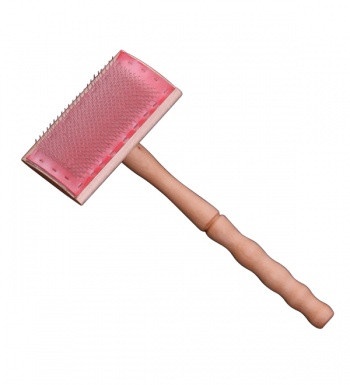
Ashford Flick Carder 72 PPSI - Long Handle
72 PPSI - Long handle This is your first carder for preparing individual staples of fleece wool. A flick carder is a very handy little tool which will open up staples quickly and efficiently for spinning or preparing staples for drum carding. It can be used with washed or unwashed fibre. The flick carder can also be used for cleaning the drum carder. Features Portable Lightweight Assembled Comfortable handle Card cloth has wire teeth with a special protective coating and a flexible rubber backing for long life
Brand: Ashford
Category: Arts & Entertainment > Hobbies & Creative Arts > Arts & Crafts > Art & Crafting Tools > Thread & Yarn Tools > Fiber Cards & Brushes > Flick Carders